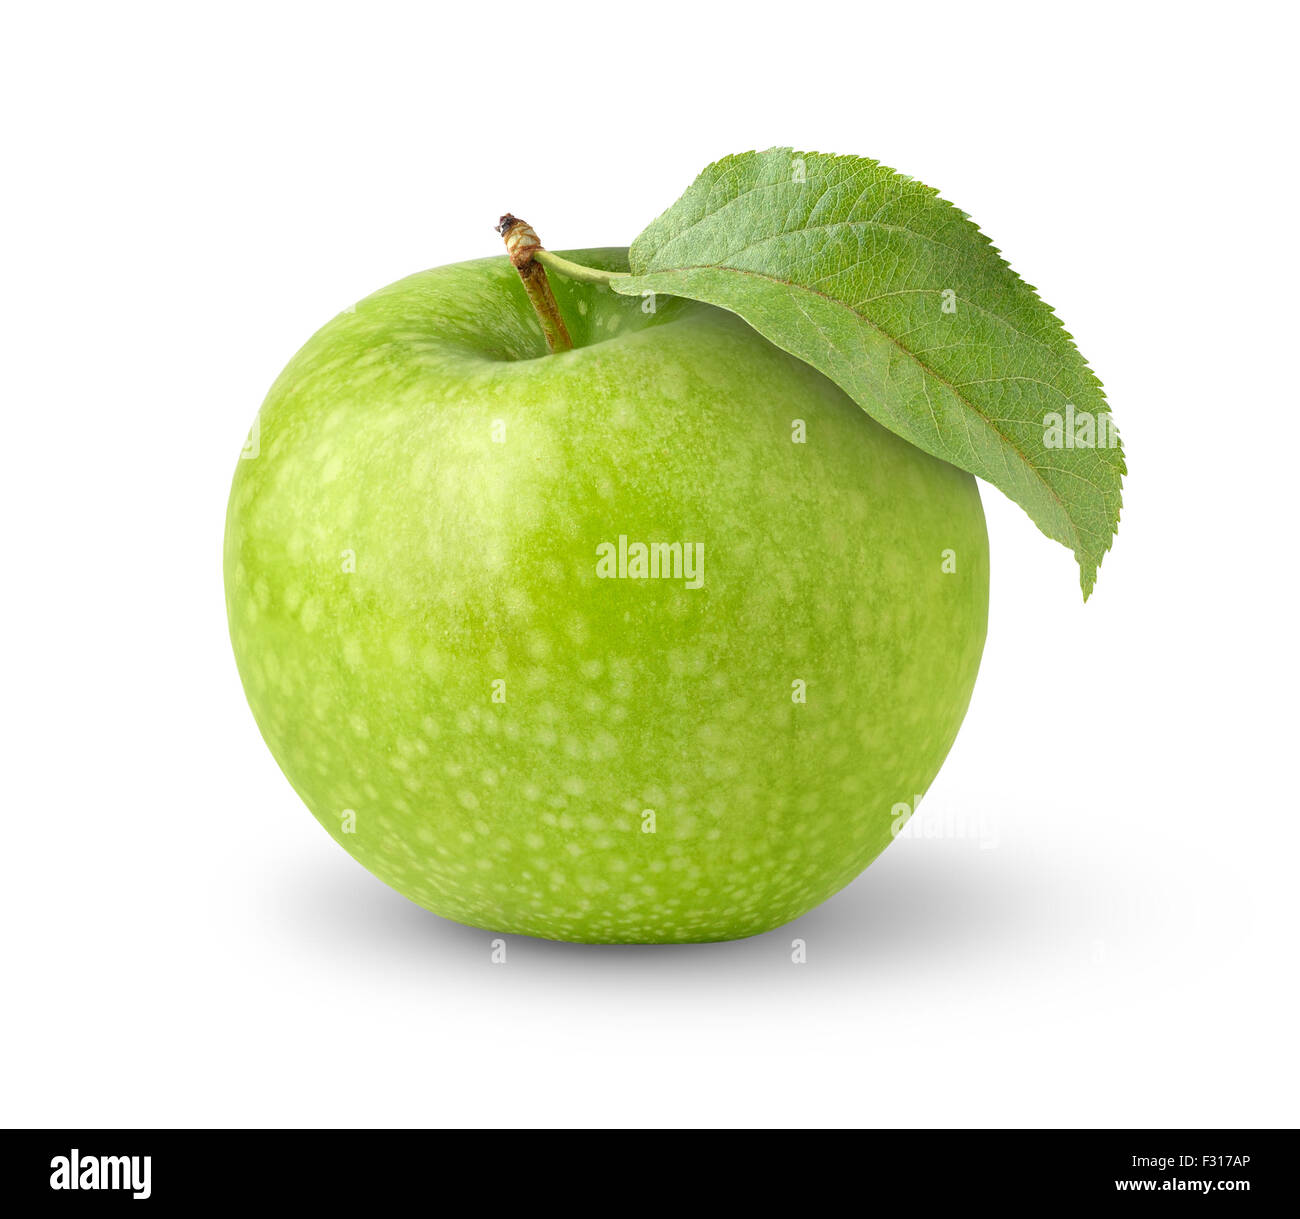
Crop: apple
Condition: healthy